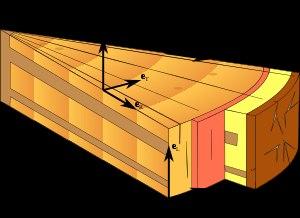
La dendrochimie est une méthode de biosurveillance de l'environnement basée sur le fait que les anneaux de croissances des arbres ont lors de leur formation enregistré une partie de la pollution de leur environnement. Certains de ces polluants ne sont pas dégradables ou ont une longue durée de vie ; ils peuvent être absorbés par l'arbre sous forme gazeuse, particulaire et/ou sous forme dissoute ; Le bois vivant absorbe et stocke ainsi une partie des métaux et minéraux que l’arbre a capté dans l’eau, l’air et/ou le sol qui l'alimentent sa vie durant, via ses racines, ses feuilles, et moindrement via l’écorce et le suber. Ce stock interne se forme en plus ou moins grandes quantités selon l’essence et l’âge de l’arbre, et selon le contexte environnemental.